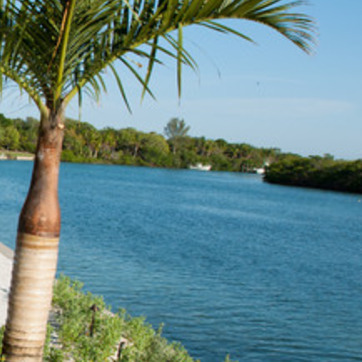
Material: water